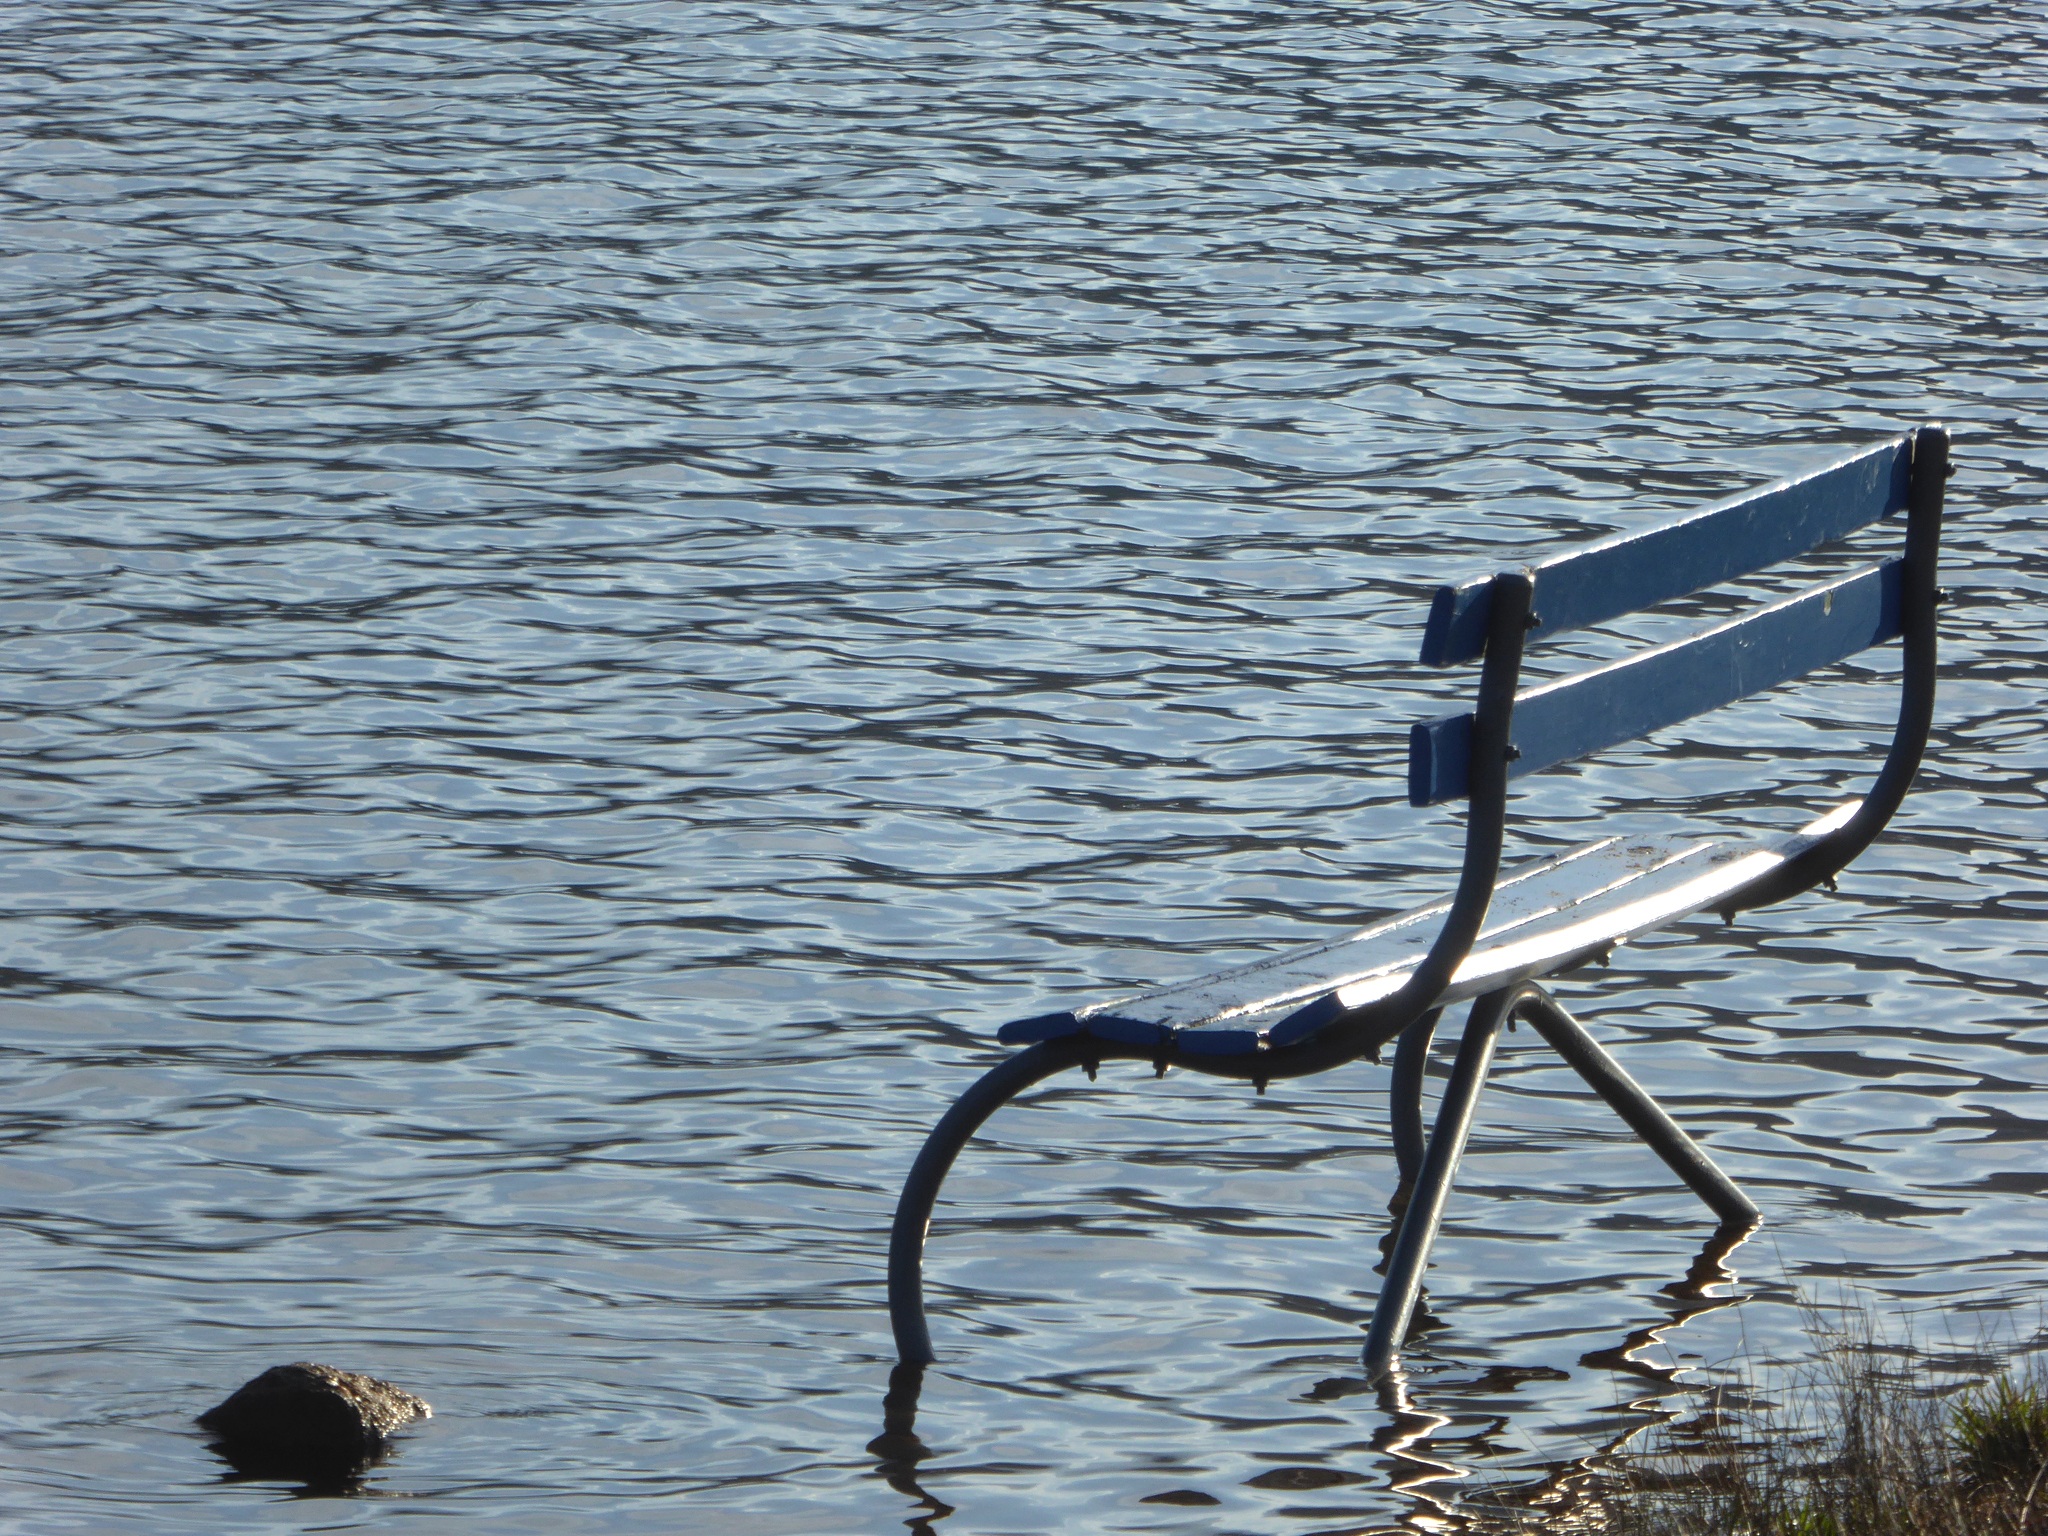
sea, water, bird, shore, lake, reflection, flood, park, blue, national park, bank, wetland, water bird